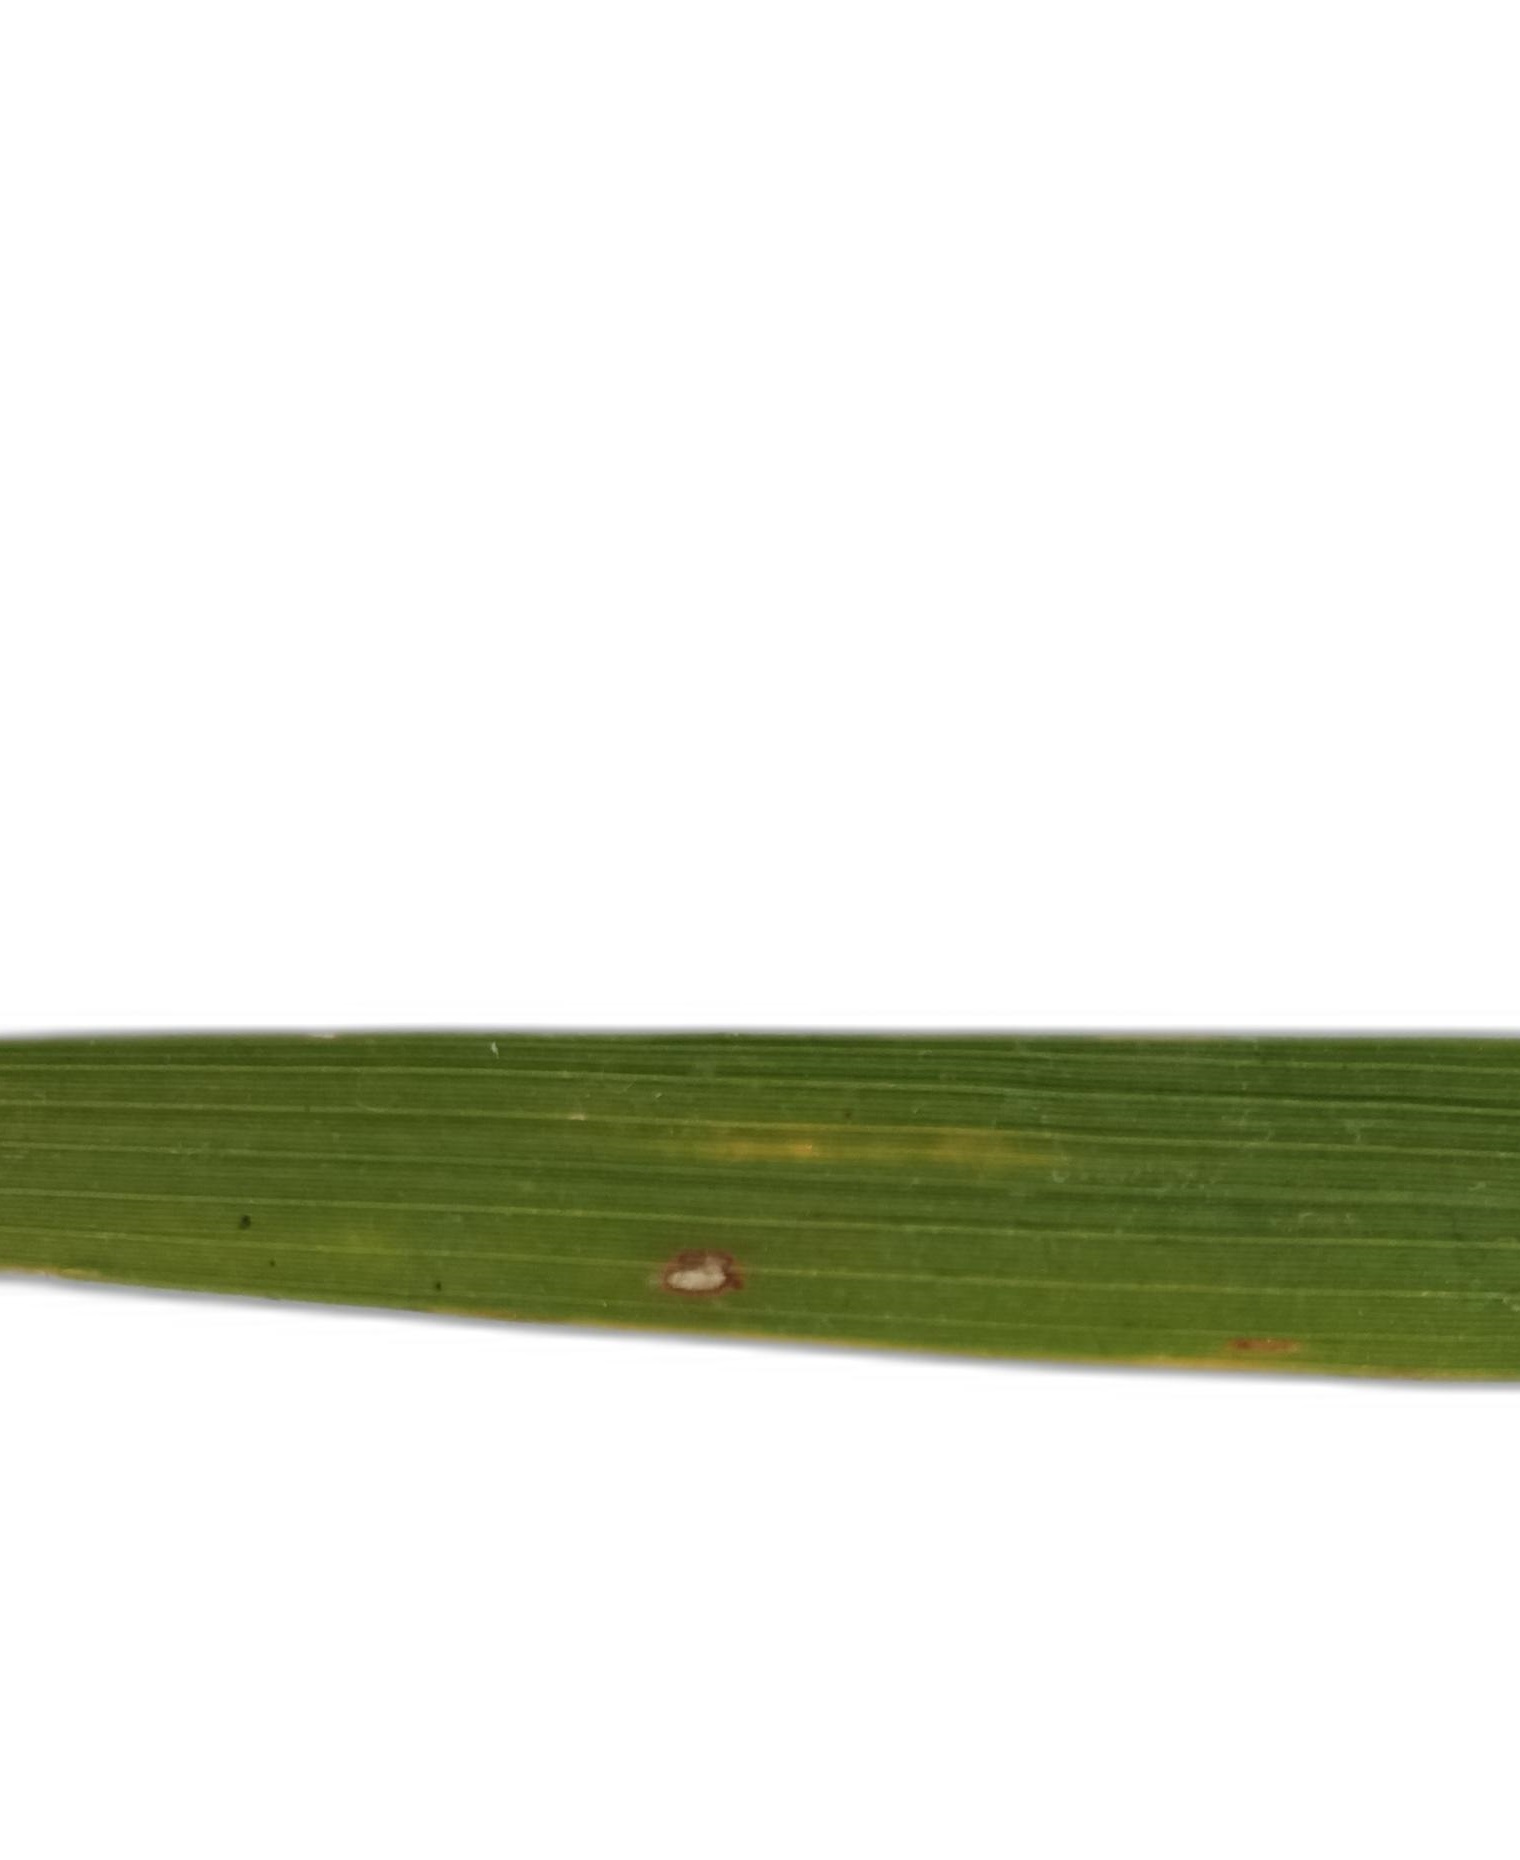
Label: Rice Blast